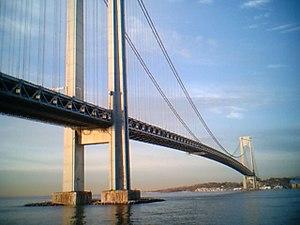
Un pont suspendu est un ouvrage métallique dont le tablier est attaché par l'intermédiaire de tiges de suspension verticales à un certain nombre de câbles flexibles ou de chaînes dont les extrémités sont reliées aux culées sur les berges.
Un pont métallique est un pont dont la structure est réalisée en métal, à savoir en fer, en fonte ou en acier.
Brooklyn est l'un des cinq arrondissements de New York, les quatre autres étant Manhattan, Queens, le Bronx et Staten Island. Il coïncide avec le comté de Kings, découpage administratif de l'État de New York, bien que ce dernier ne fonctionne pas comme un comté à proprement parler, car il n'a aucun pouvoir et dépend entièrement de l'autorité municipale. Avec une population de plus de 2 582 830 habitants en 2018, il s'agit de l'arrondissement le plus peuplé de la ville de New York.
The Narrows est un détroit qui se trouve à New York, entre les arrondissements de Brooklyn et de Staten Island, et relie la Upper New York Bay à la Lower New York Bay. Narrows est un terme anglais qui signifie littéralement en français « détroit ». Contrairement à une idée reçue, le nom de ce détroit n'est pas « détroit de Verrazano » ni les The Verrazano Narrows, seul le pont porte le nom du navigateur français.